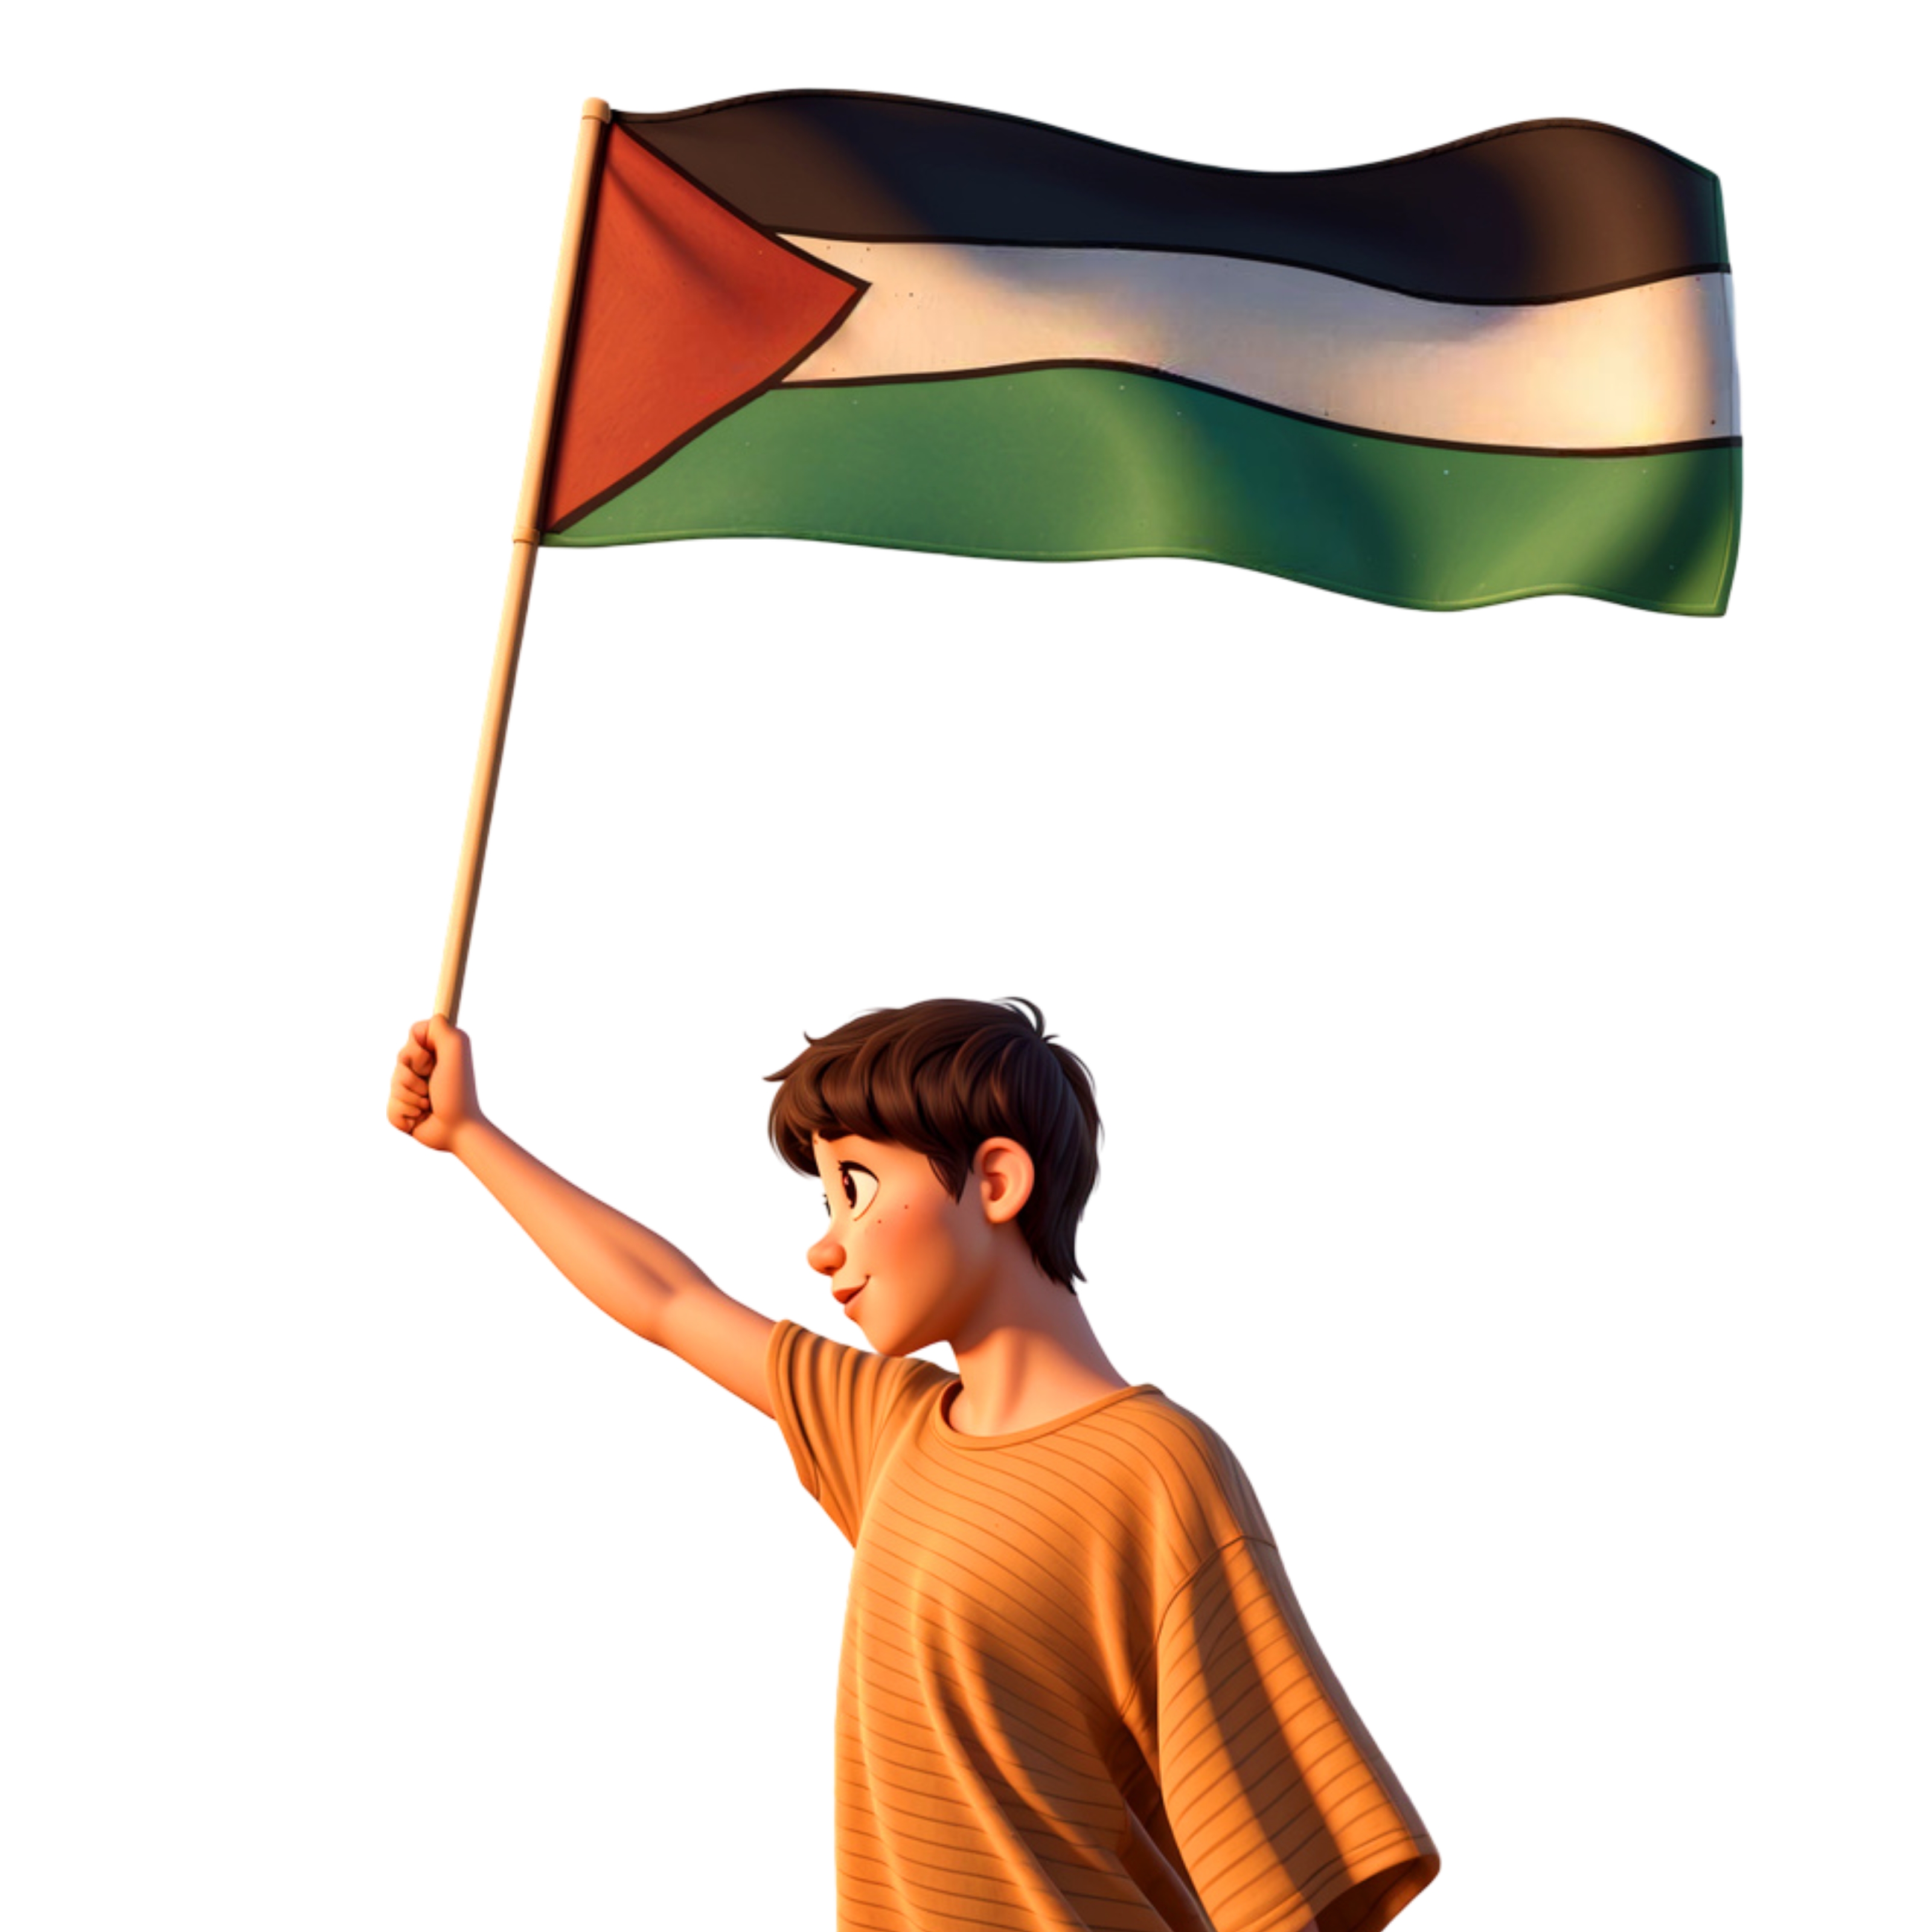
palestine, gaza, boy, flag, cartoon, nation, peace, citizen, freedom, counter, cutout, resistance, defense, sleeve, gesture, elbow, happy, t shirt, grassland, event, People in nature, rectangle, graphics, clip art, logo, sharing, symbol, active shirt